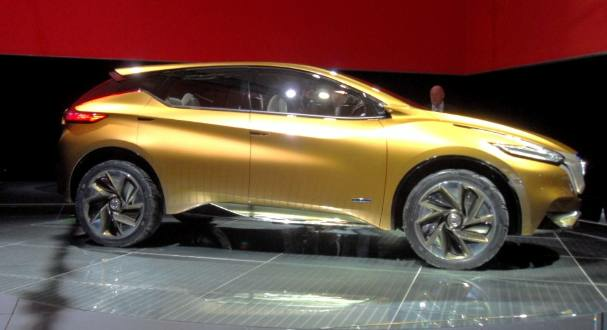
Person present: No